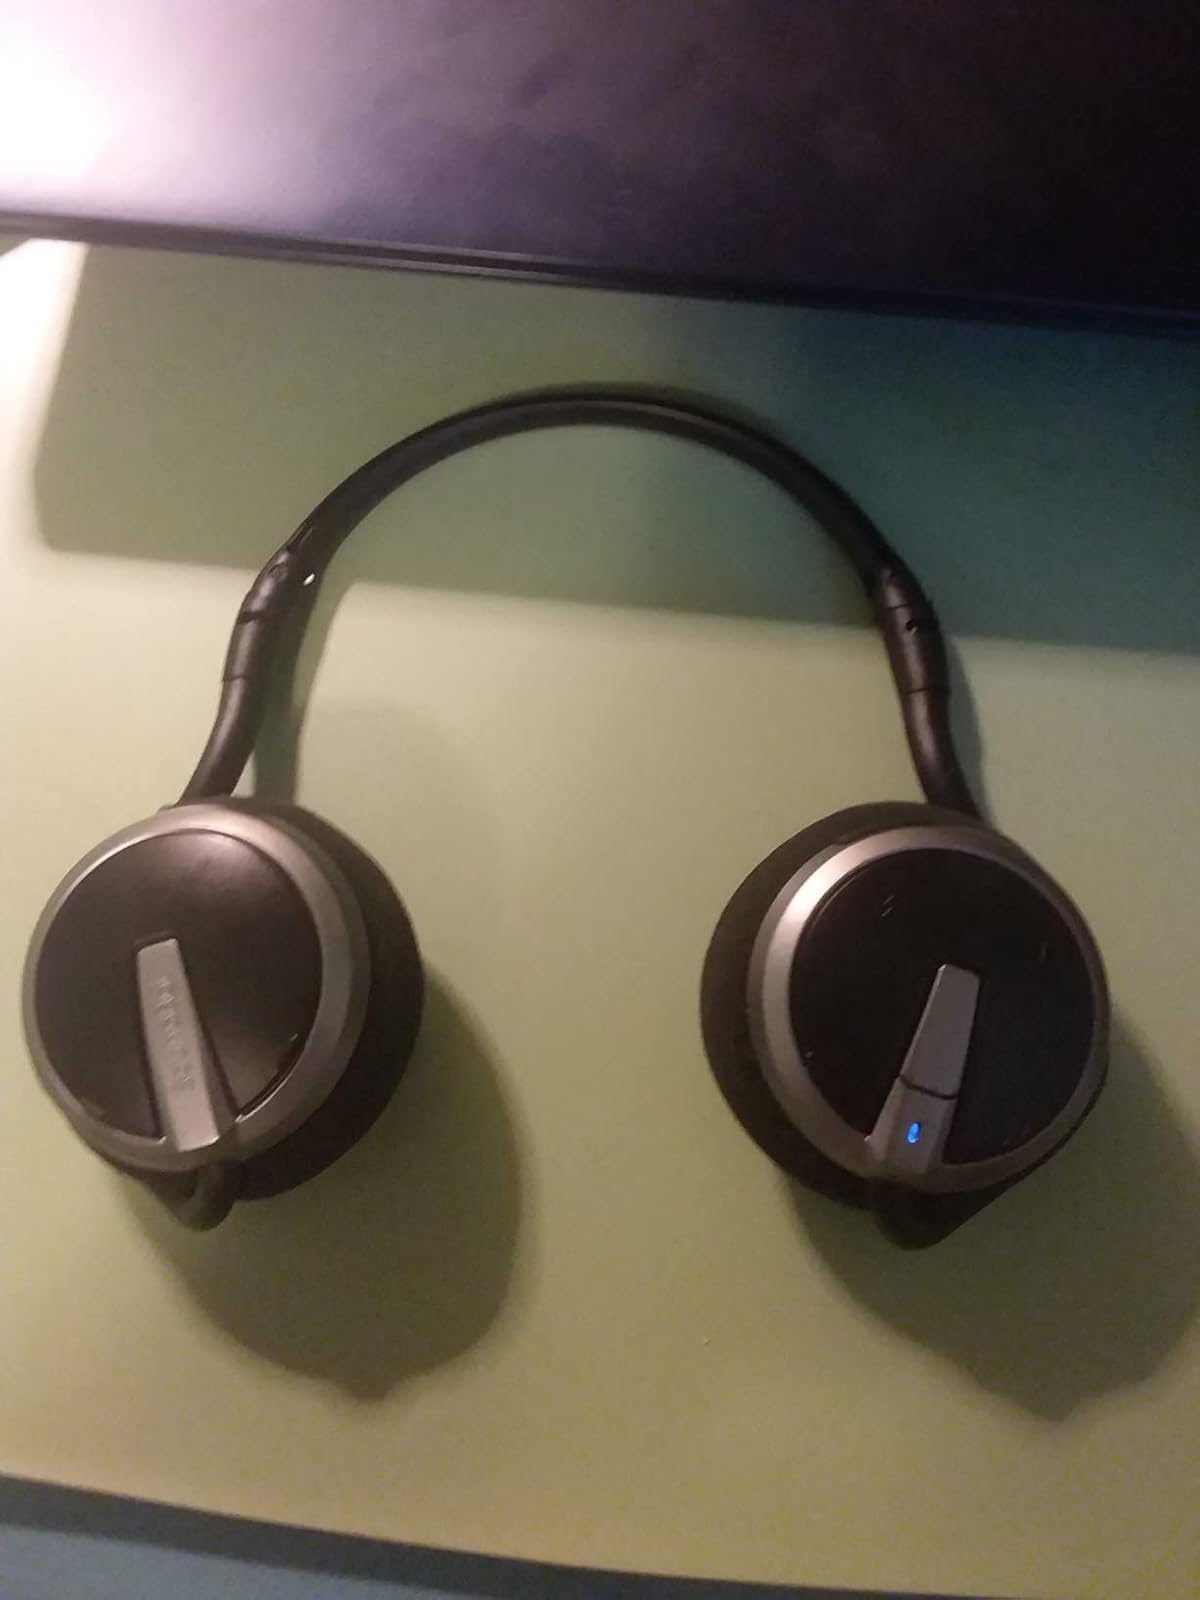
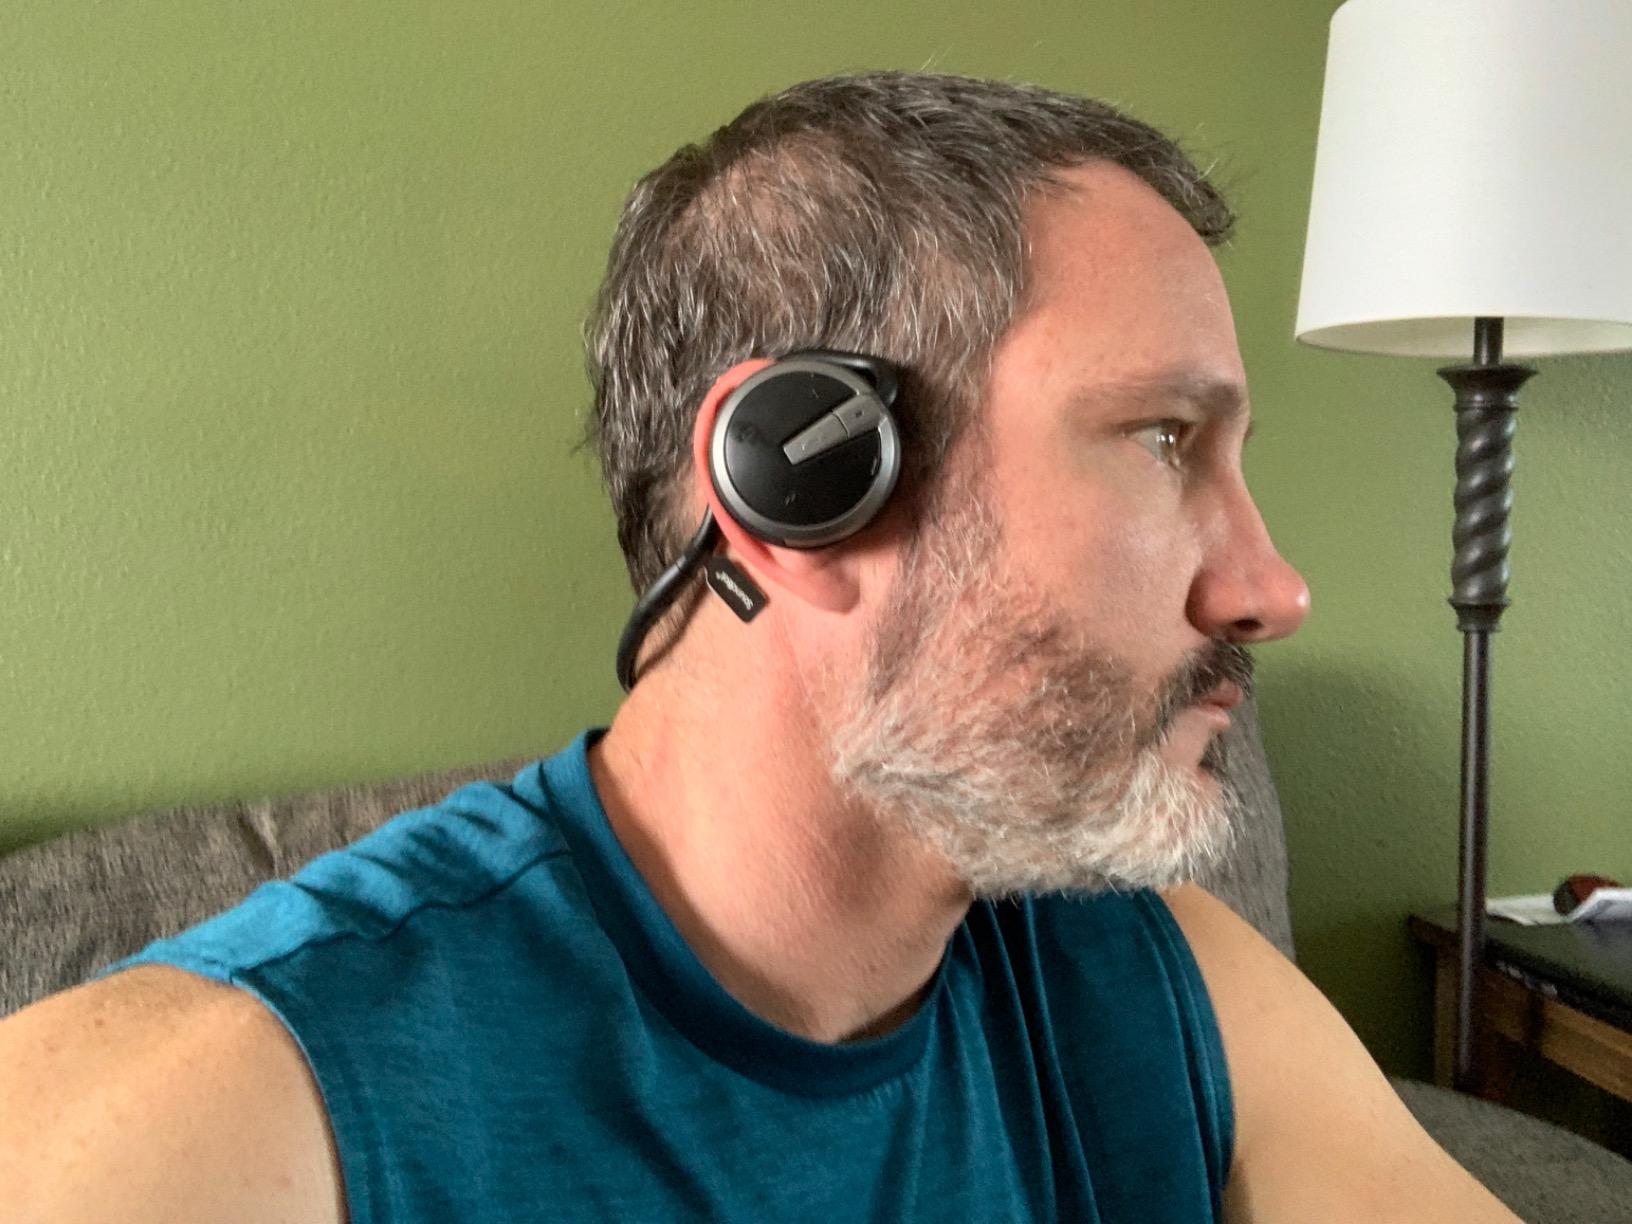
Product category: headphones
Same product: yes